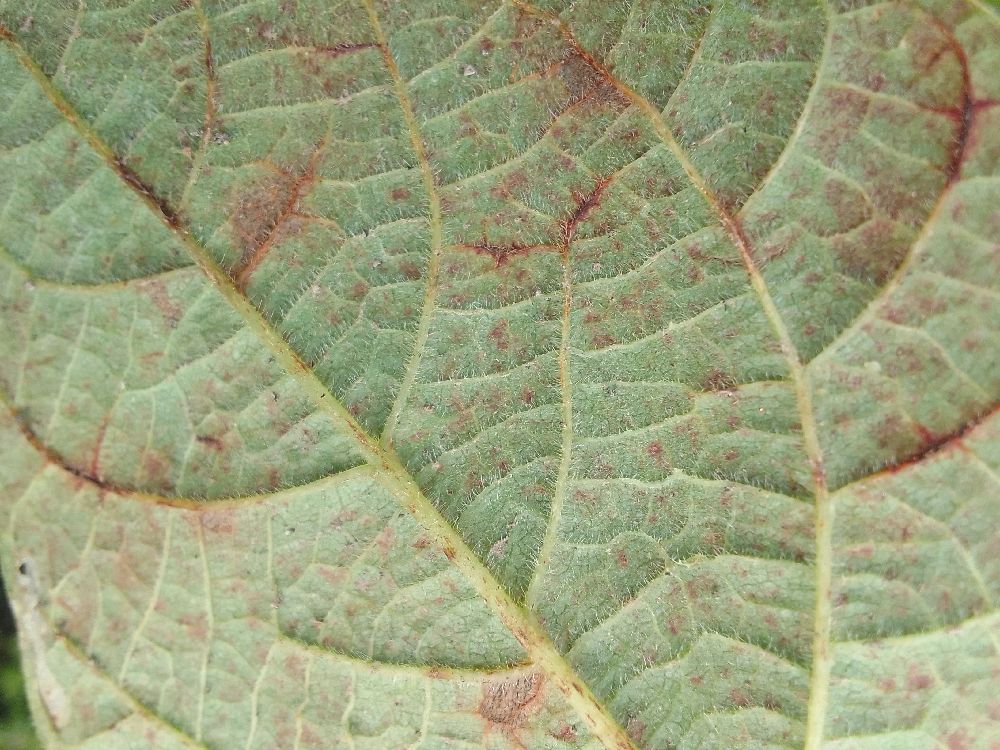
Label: anthracnose